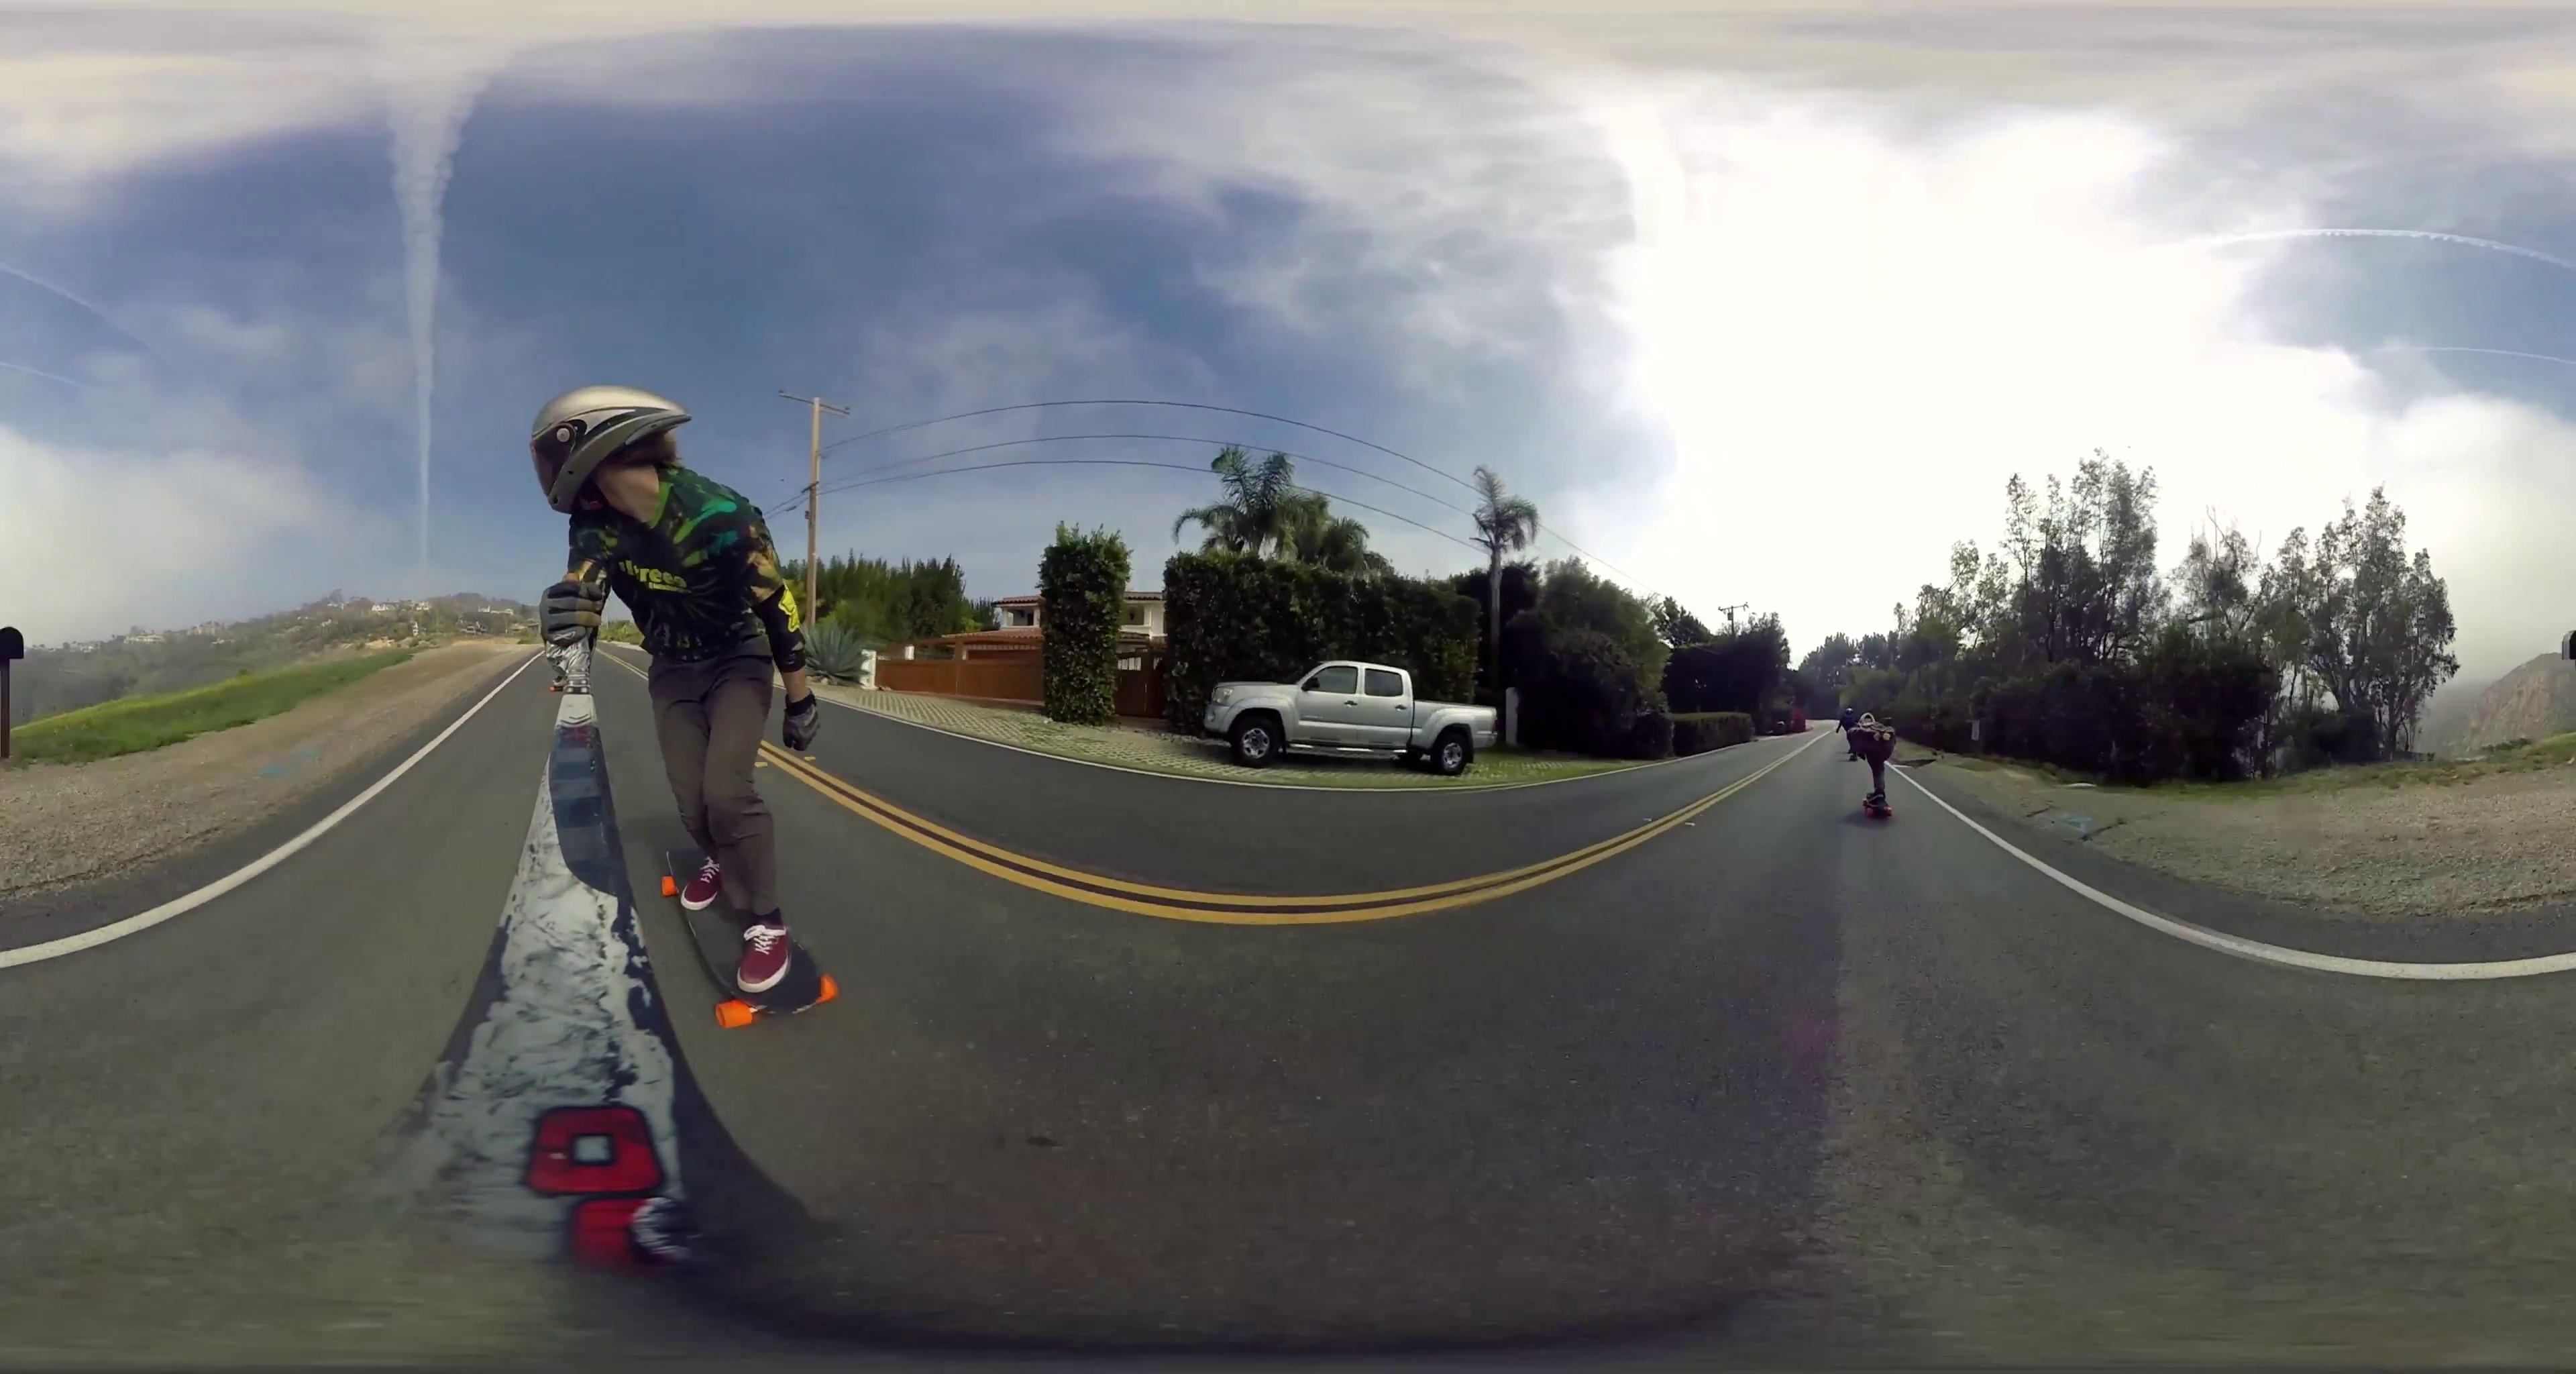
Referred object: White pickup truck

Referred object: the white pickup truck

Referred object: turn slightly right; the white pickup truck parked beside the hedge